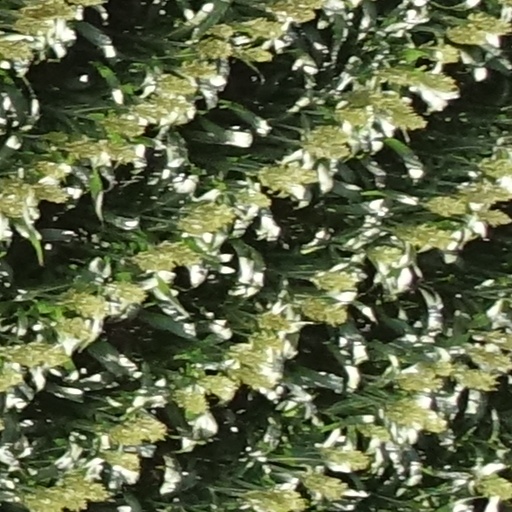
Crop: sorghum